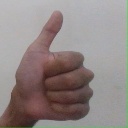
अक्षर: थ